Pyrénées station

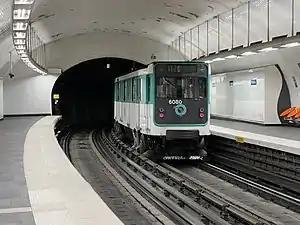
Platforms

Pyrénées is a station on line 11 of the Paris Métro in the 19th and 20th arrondissements. It is named after the nearby "rue des Pyrénées", which is named after the Pyrenees mountains.